Kensal Town

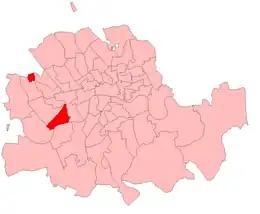
Kensal Town as part of the Chelsea parliamentary constituency, which was coterminous with the Ancient Parish of Chelsea

In 1900, despite stiff local opposition, the exclave of Kensal Town was removed from Chelsea and divided between its neighbours. The area south of the canal joined with the ancient parish of Kensington to form the new Metropolitan Borough of Kensington. The area north of the canal merged with the ancient parish of Paddington to form the new Metropolitan Borough of Paddington. The area remained part of the parliamentary constituency of Chelsea (which had identical boundaries with the ancient parish of Chelsea) until 1915.